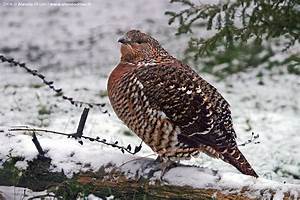
Label: gallina